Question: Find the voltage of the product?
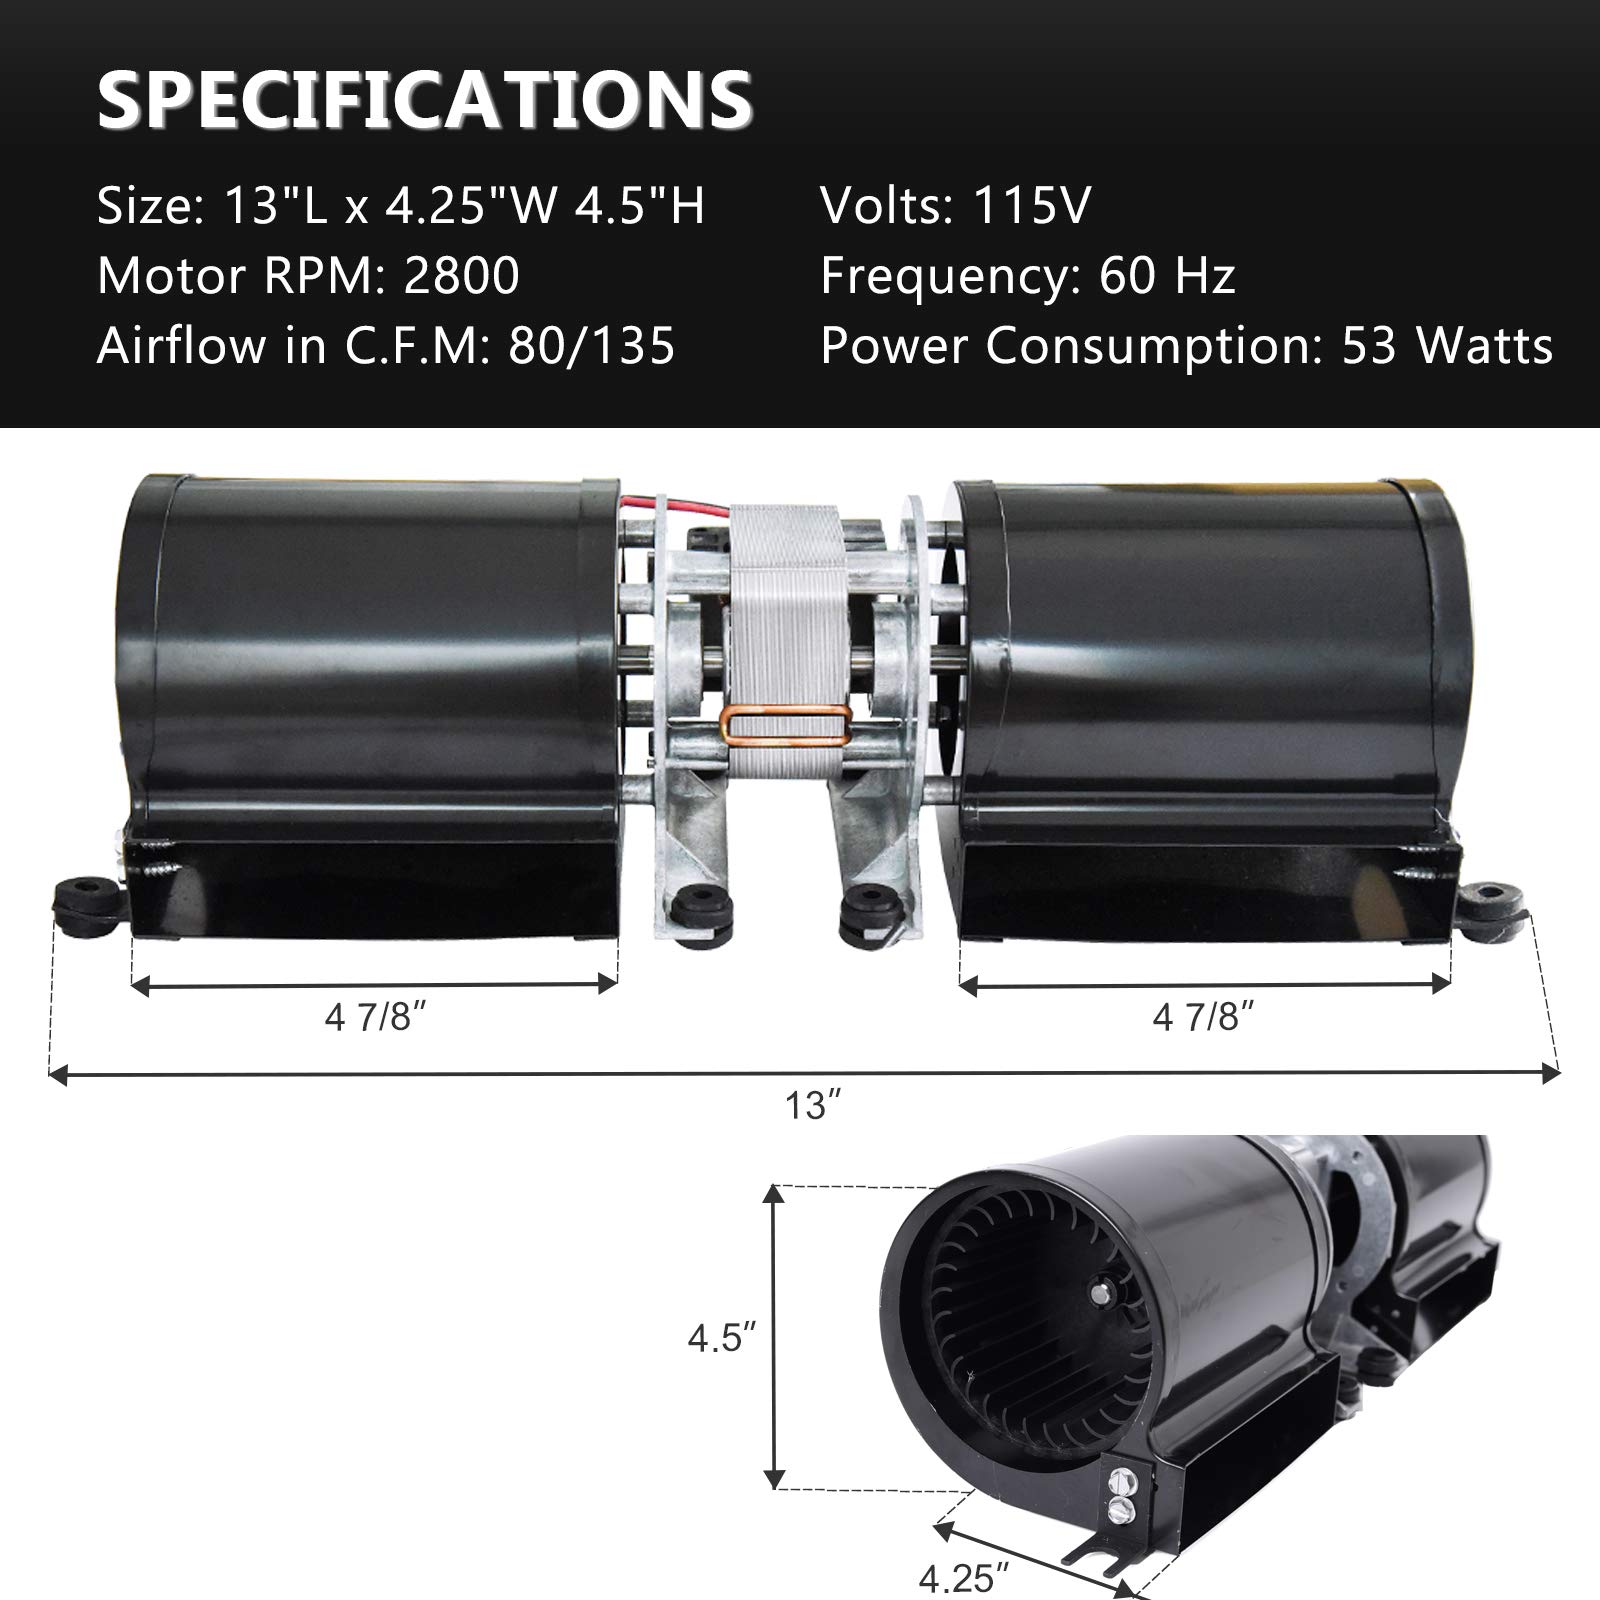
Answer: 115.0 volt